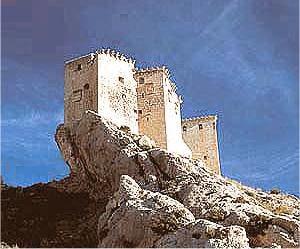
Pedro Fajardo-Zúñiga-Requeséns y Pimentel, Vᵉ marquis de los Vélez, et Grand d'Espagne est un noble et un militaire espagnol.